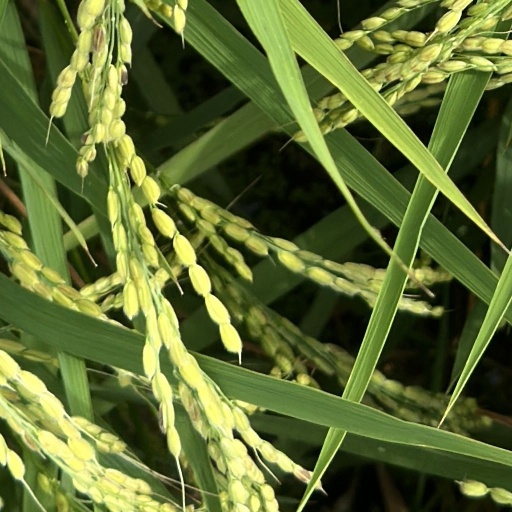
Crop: rice